Enrique Iturriaga

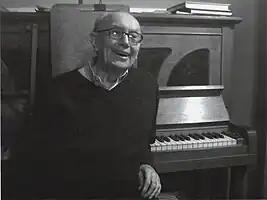
Enrique Iturriaga after a lesson at the National Conservatory of Music, 2008.

Iturriaga garnered recognition early, when in 1947 he won the Dunker Lavalle Award for his work for voice and orchestra "Canción y muerte de Rolando", inspired by the famous poem by Jorge Eduardo Eielson. He won the award again in 1971 with "Homenaje a Stravinsky para orquesta y cajón solista".